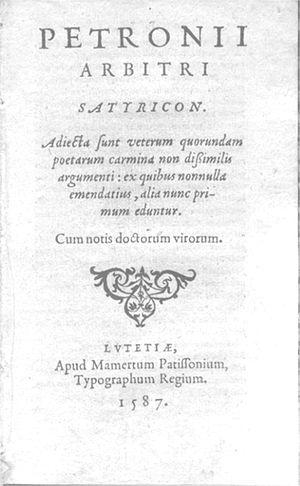
Pierre Pithou ou Petrus Pithaeus en latin, né à Troyes le 1ᵉʳ novembre 1539 et mort à Nogent-sur-Seine le 1ᵉʳ novembre 1596, est un avocat et érudit français.
Le Satyricon, également orthographié Satiricon, la forme au pluriel « les Satyrica » est préférable, est un roman satirique écrit en latin attribué, sans certitude absolue, à Pétrone. Le roman, considéré comme l'un des premiers de la littérature mondiale, mêle vers et prose, latin classique et vulgaire. Il est constitué par un récit-cadre et trois récits enchâssés : L'Éphèbe de Pergame, La Matrone d'Éphèse et le Festin chez Trimalcion, autant d'intrigues à la vaste postérité littéraire.